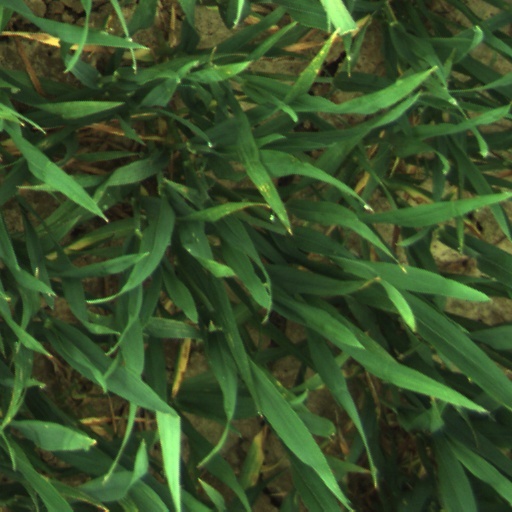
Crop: wheat